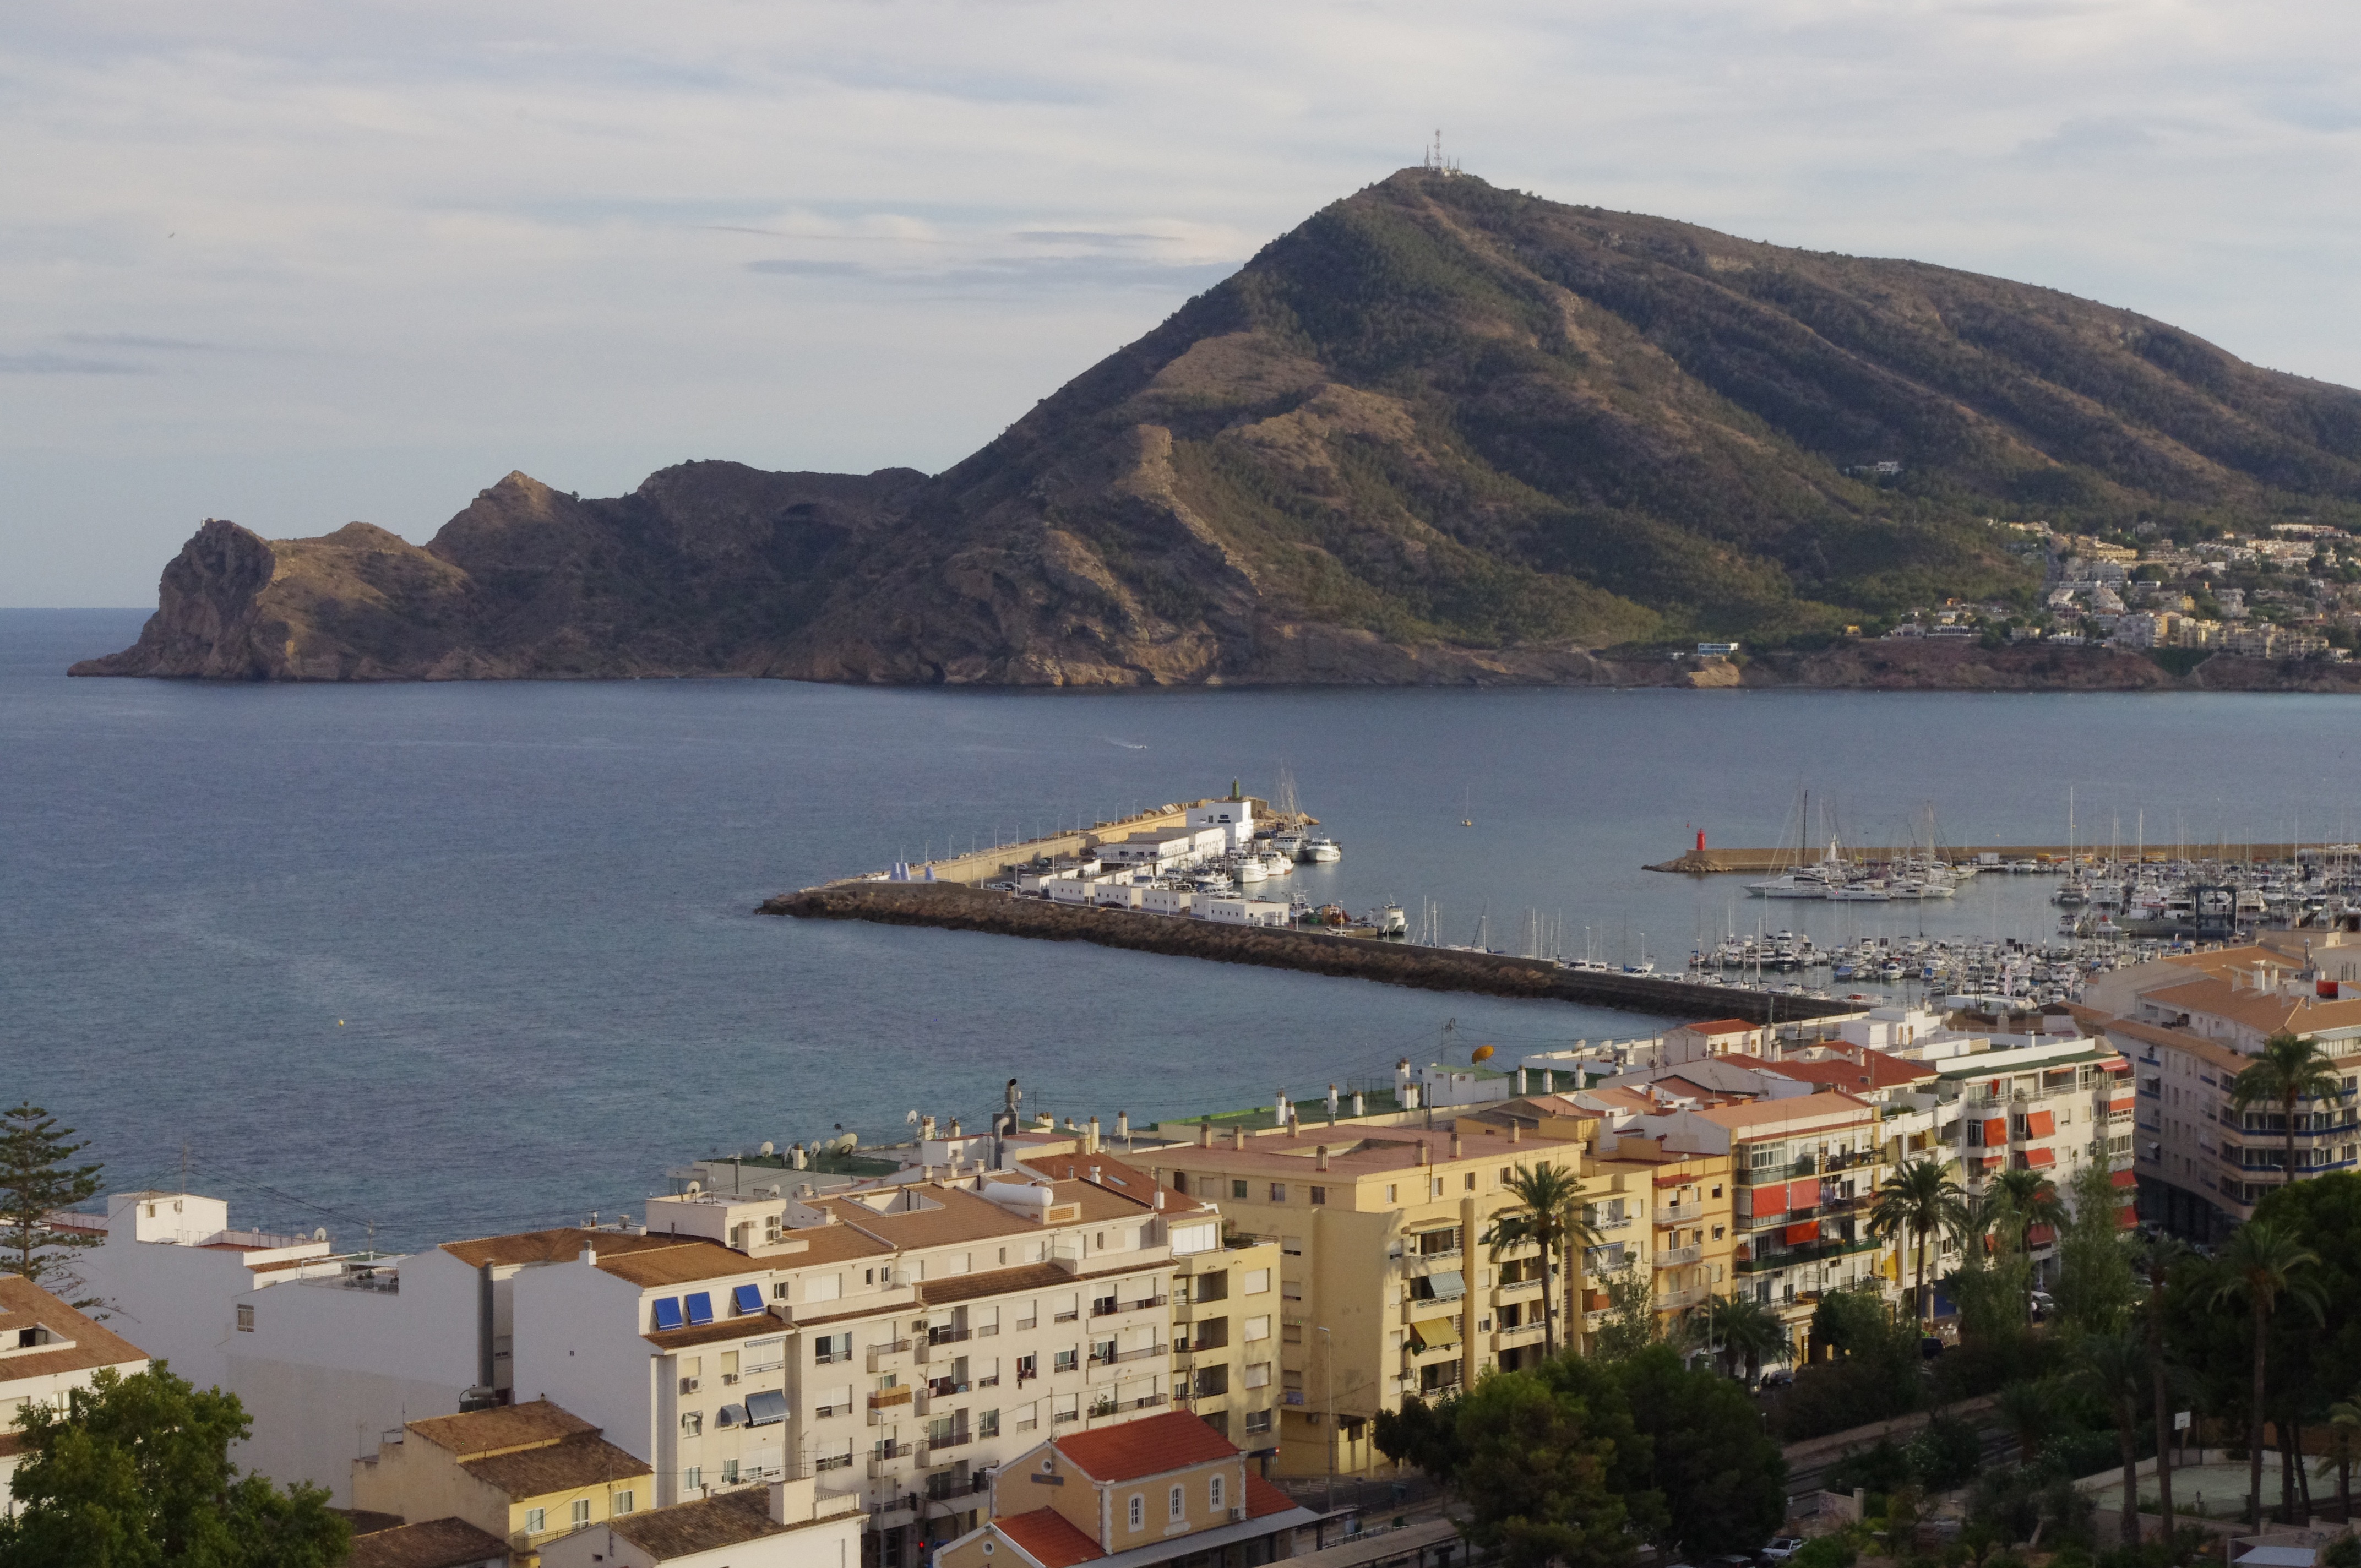
beach, landscape, sea, coast, nature, mountain, dock, town, bay, harbor, fjord, port, spain, infrastructure, alicante, altea